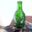
Label: bottle